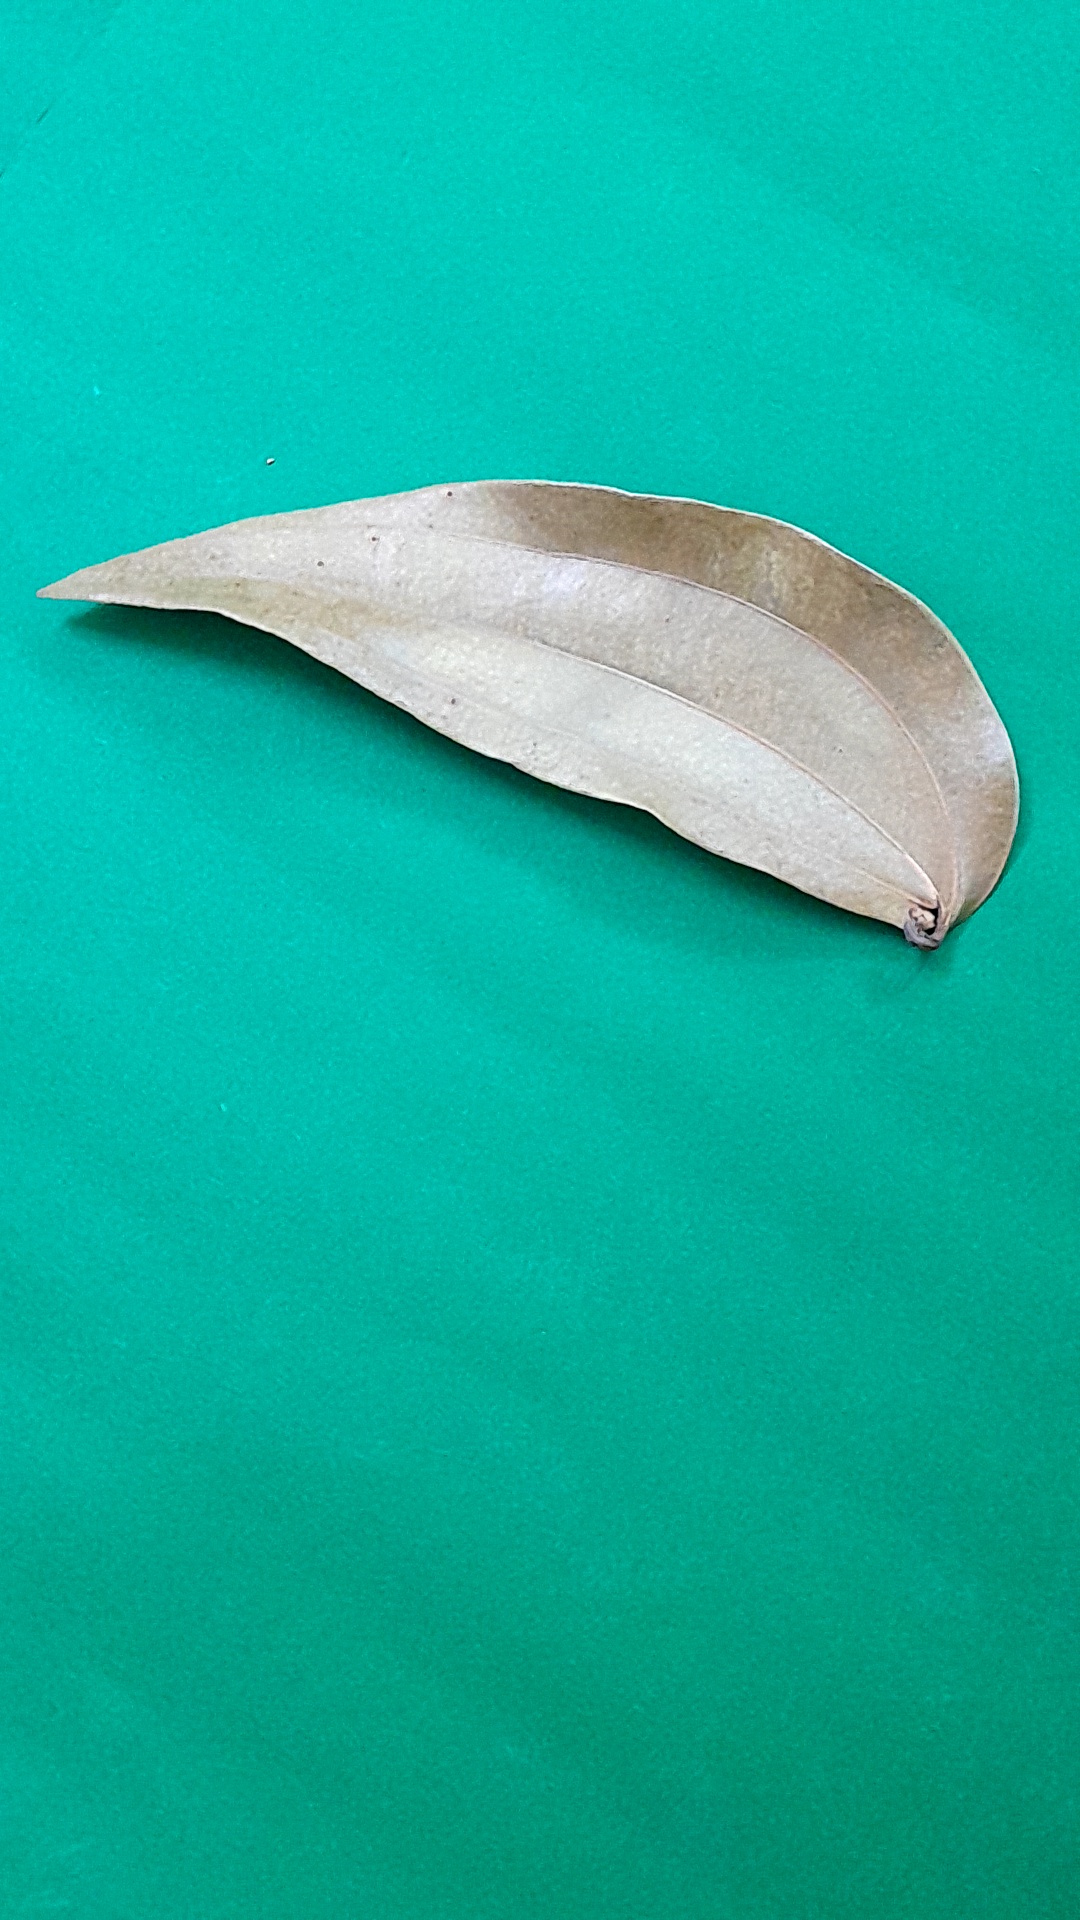
Label: Dry Leaf